Trinitarian Sisters of Valence

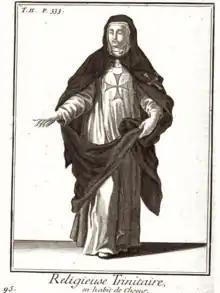
The habit of the Trinitarians Sisters of Valence in 1847

During the French Revolution, all convents and monasteries were suppressed, but the Sisters of Valence were allowed to stay in their hospitals. The scarcity of lay nurses willing to care for the wounded soldiers made their services indispensable. The Sisters were even allowed to wear the religious habit, which the attending doctors told the revolutionary authorities was necessary to assure respect from the soldiers. At St. John's Hospital in Valence, the chapel was converted into a hospital ward, and the attic of the convent was used as a hiding place for "réfractaires" priests who, in the dead of night, would say Mass for the Sisters and a few trusted faithful of the area. When some revolutionary guards attempted to arrest the Sisters for refusing to take the oath of fealty to the Revolutionary Government, the townspeople besieged the police station and forced the gendarmes to release them. The sister who tactfully guided the Congregarion during the difficult years of the Revolution was Motehr Blanche-Agnès Dubost. She was superior general from 1790 until her death in 1820.